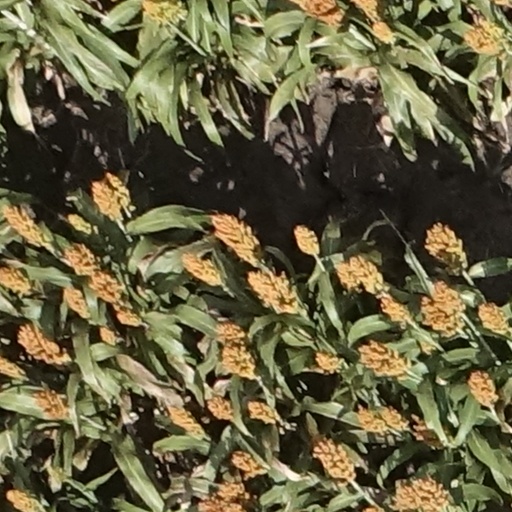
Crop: sorghum